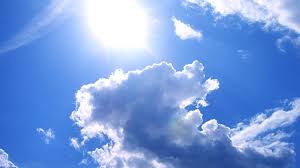
Weather: sun or clear